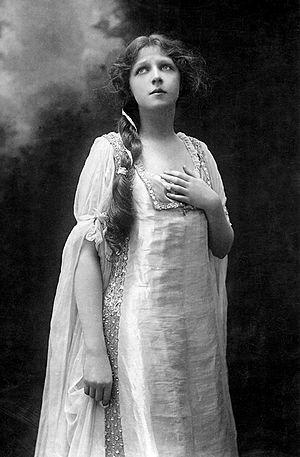
Marie Lohr, née le 28 juillet 1890 à Sydney et morte le 21 janvier 1975 à Brighton, est une actrice, metteuse en scène et productrice australienne.